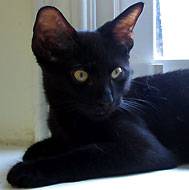
Label: cat